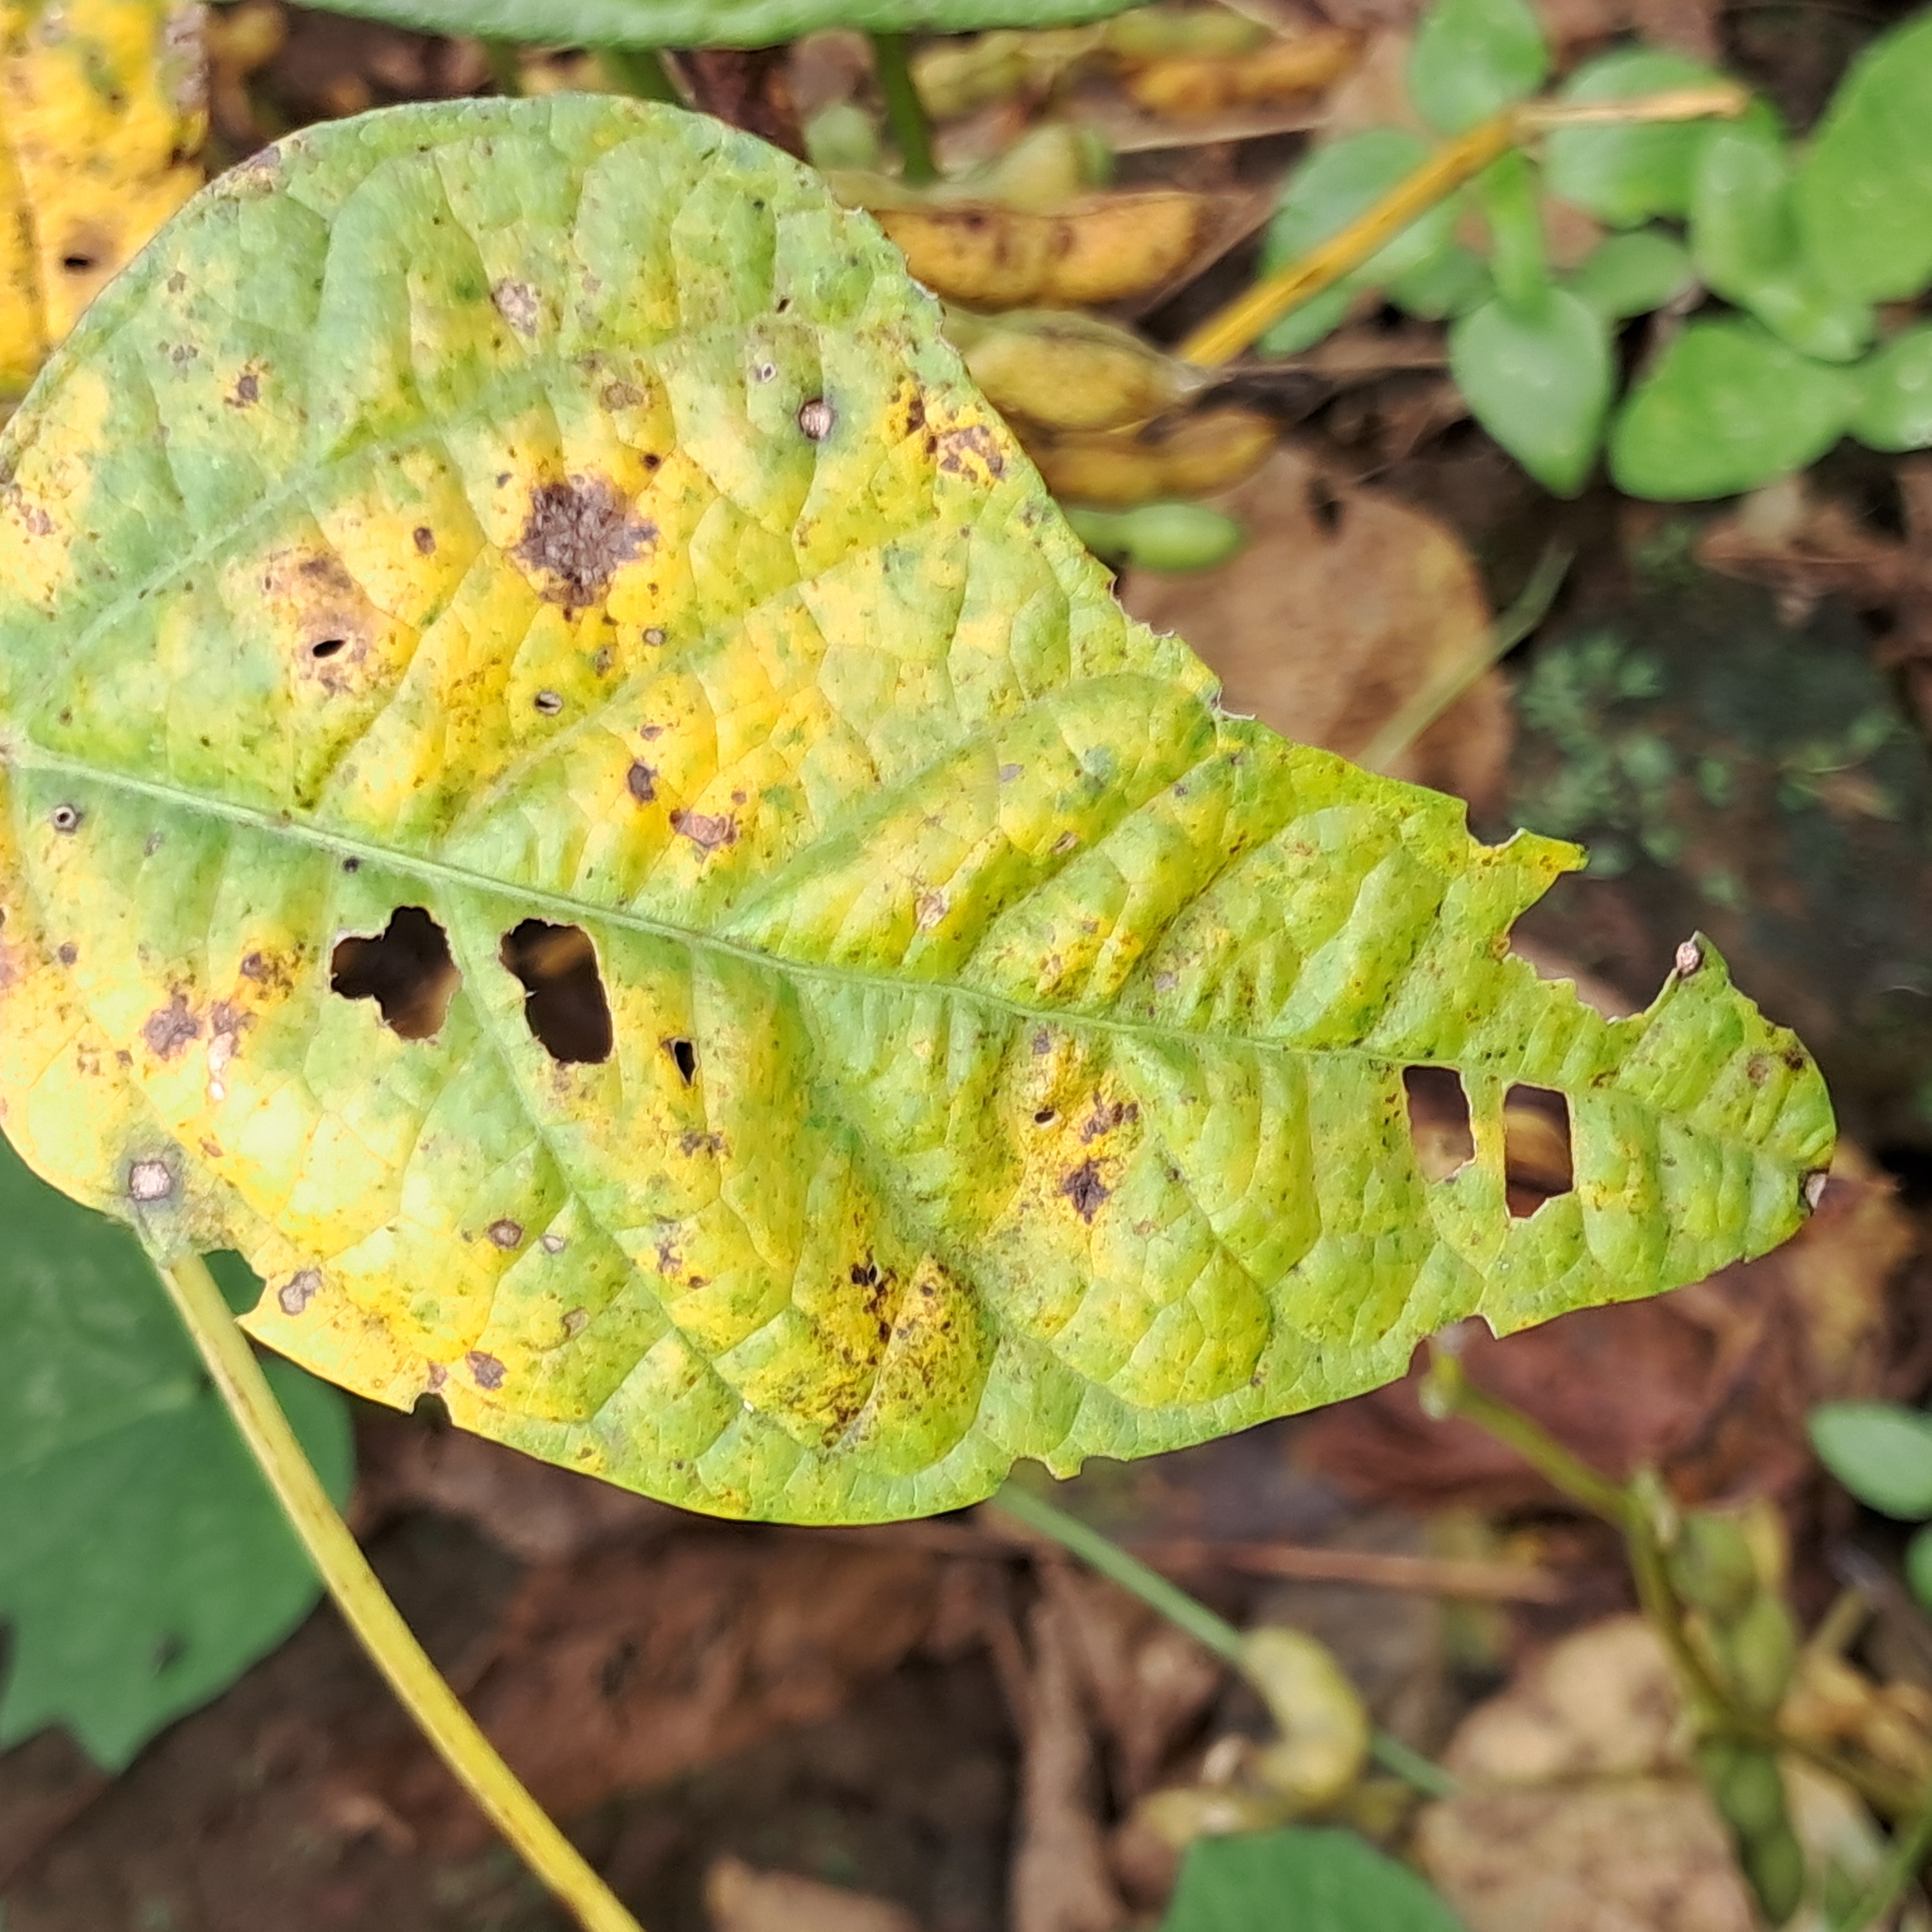
Label: Rust